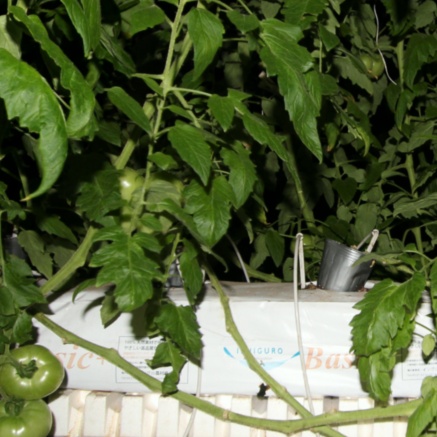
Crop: tomato